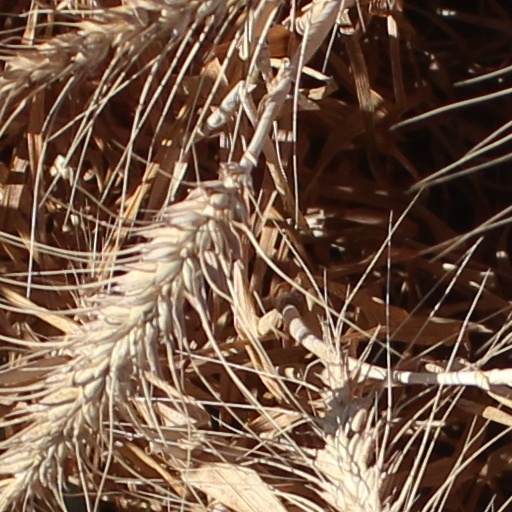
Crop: wheat